History of West Africa

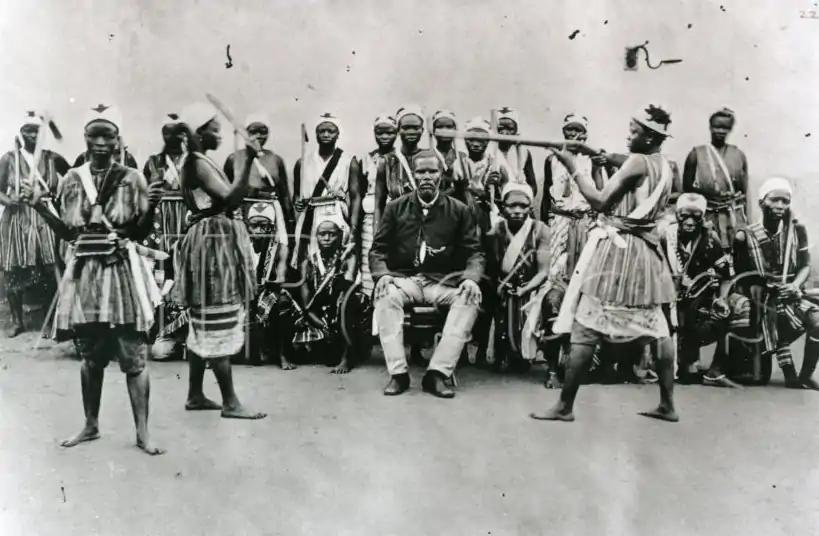
Dahomey Amazons, an all-women fighting unit.

The Songhai people are descended from fishermen on the Middle Niger River. They established their capital at Kukiya in the 9th century CE and at Gao in the 12th century. The Songhai speak a Nilo-Saharan language.